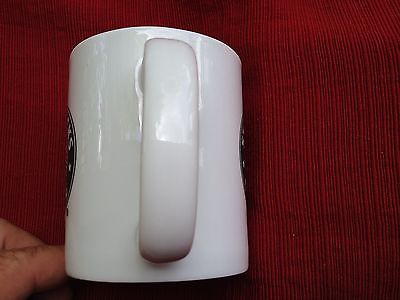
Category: mug